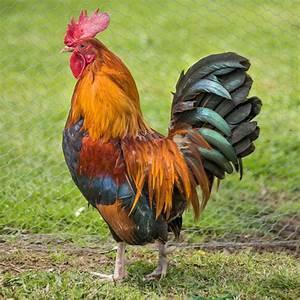
chicken